Japan Airlines

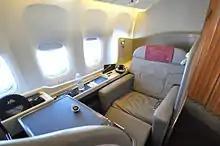
A light mocha colored seat with ottoman, table, and enclosure and four unshaded windows on the left

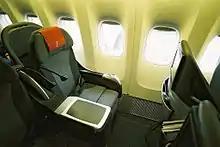
A dark grey colored seat with red headrest cover, with unshaded windows on the right

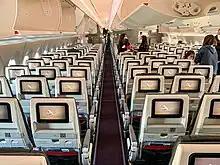
Inside view of an aircraft's Economy Class cabin with television on the back of the seats and overhead lockers on the ceiling

The JAL livery is called the or "crane circle." It is an image of a Japanese red-crown crane with its wings extended in full flight. The Tsurumaru JAL logo was created in 1958 by Jerry Huff, the creative director at Botsford, Constantine and Gardner of San Francisco, which had been the advertising agency for Japan Airlines from its earliest days. JAL had used several logos up until 1958. When the airline arranged to buy new Douglas DC-8s, it decided to create a new official logo for the inauguration of its jet service worldwide.